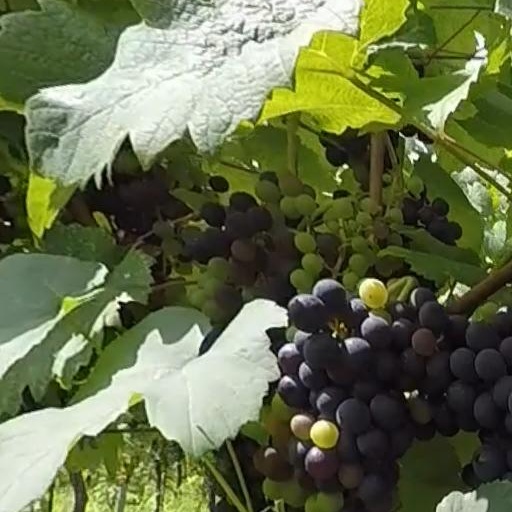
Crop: grape